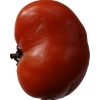
Label: tomato